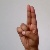
The image shows a hand gesture representing the letter 'U' in Indian Sign Language.